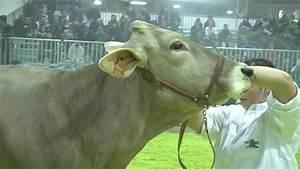
cow